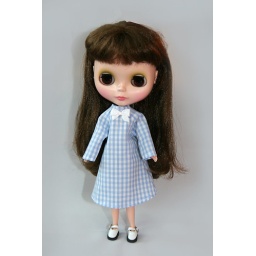
A cute Vintage looking dress handmade by me. Model Welcome Winter.